Romuald Szeremietiew

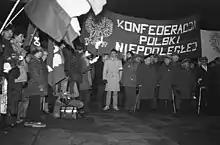
A protest of the Confederation of Independent Poland in 1981

In 1976 he was one of the founders of ROPCiO, the Movement of Defence of Human and Civil Rights, alongside Leszek Moczulski. After the fragmentation of the group due to internal fighting, Leszek Moczulski founded the Confederation of Independent Poland (KPN), of which Szeremietiew was a founding member and leading figure. Due to his pro-independence activities he was arrested by the communist government in 1981 but was released in 1984.